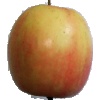
Label: apple_pink_lady